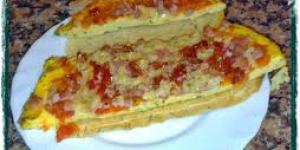
tortipizza